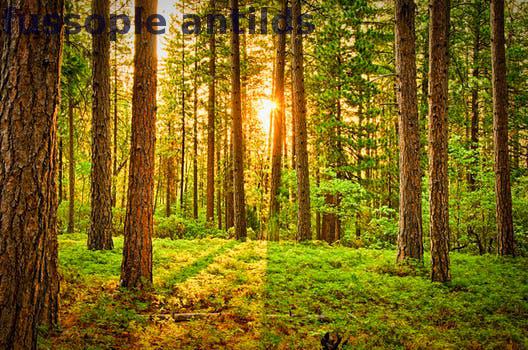
Label: Watermark